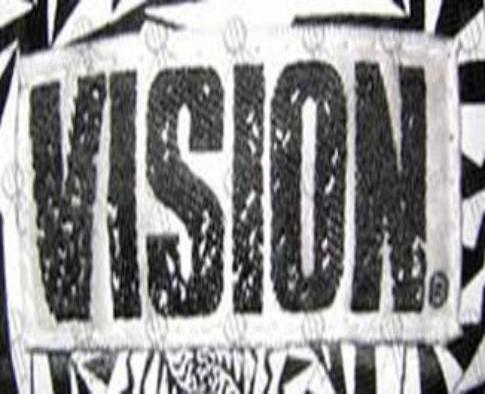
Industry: Clothes